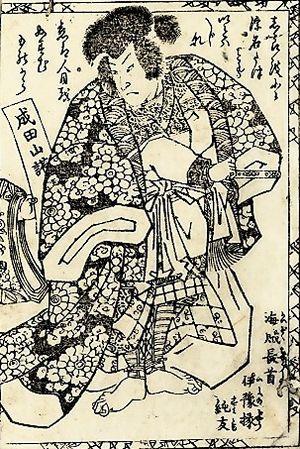
Fujiwara no Sumitomo est un noble de cour et chef militaire japonais de l'époque de Heian du clan Fujiwara. De 939 à 941, il participe à une série de révoltes avec le clan Taira.
Cette page dresse une liste de personnalités mortes au cours de l'année 941 :